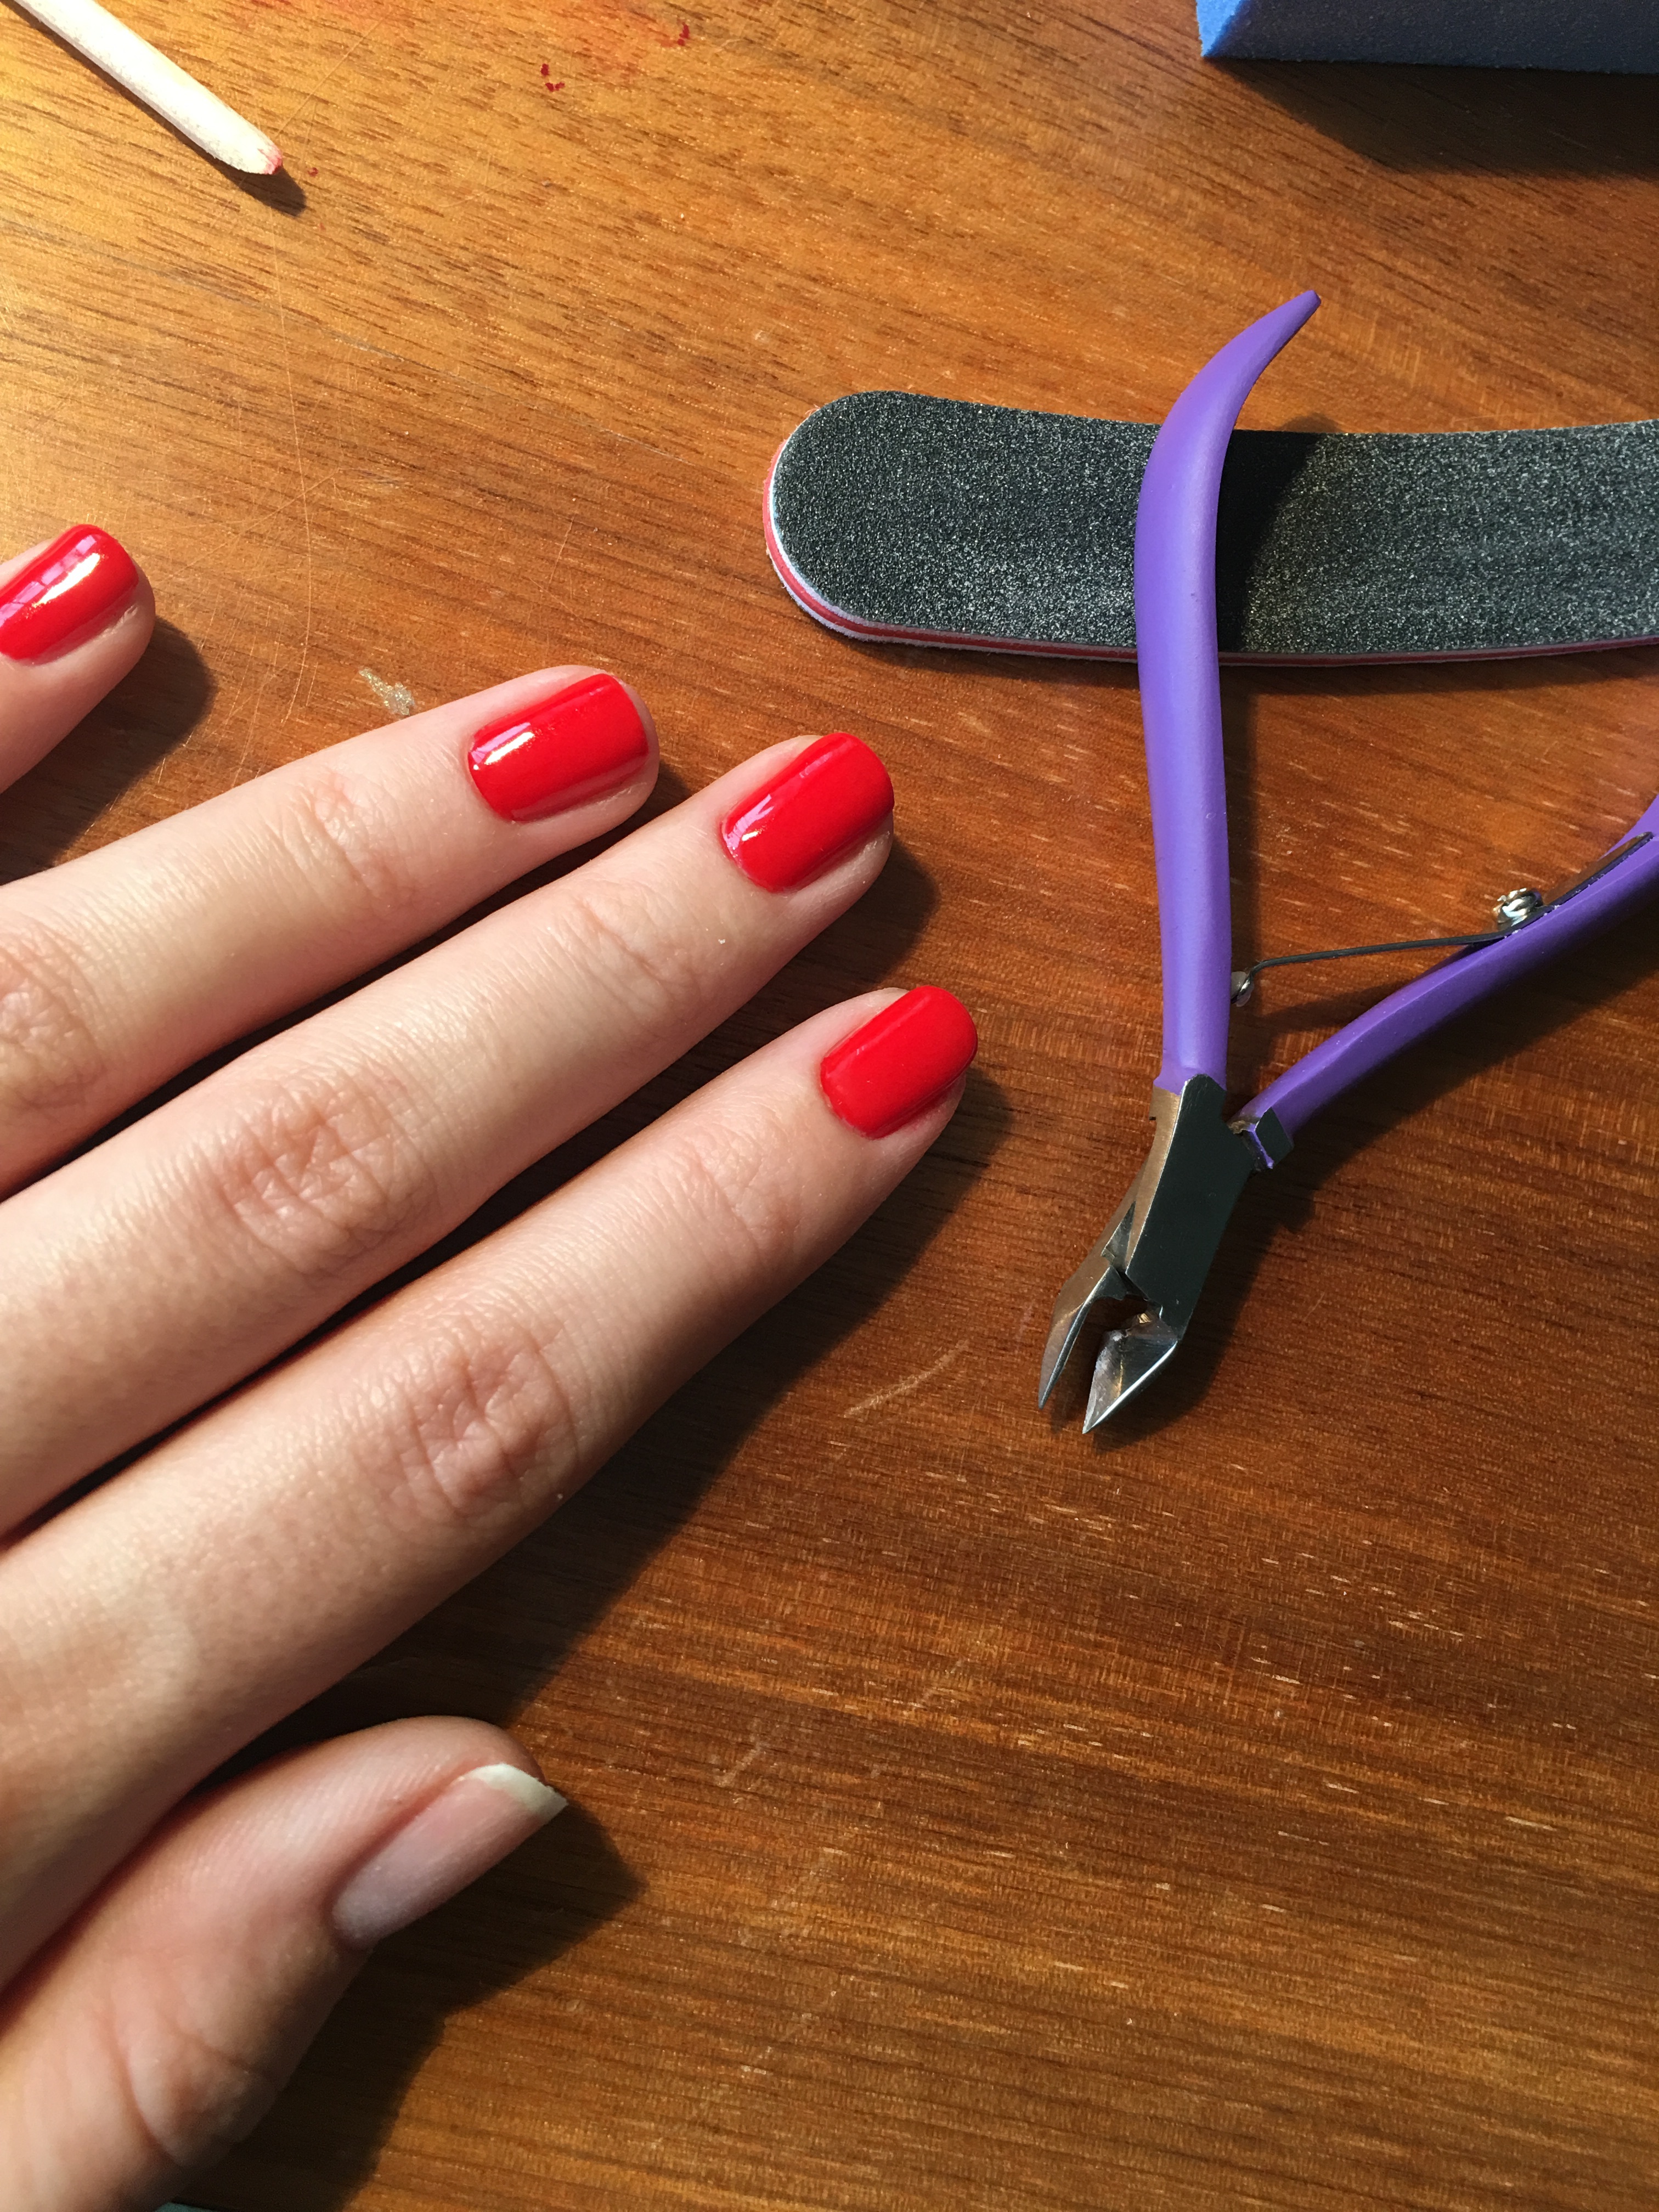
hand, finger, paint, nail, painting, manicure, nail polish, hands, hybrid, nails, beautician, cosmetics, the hand, varnish, hybrids, toenail, hybrid lacquer, the palm of your hand